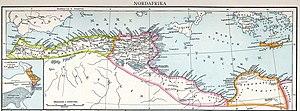
Provinces romaines d'Afrique du Nord. Carte issue de l'Allgemeiner Historischer Handatlas de Gustav Droysen, 1886.